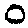
Label: 0